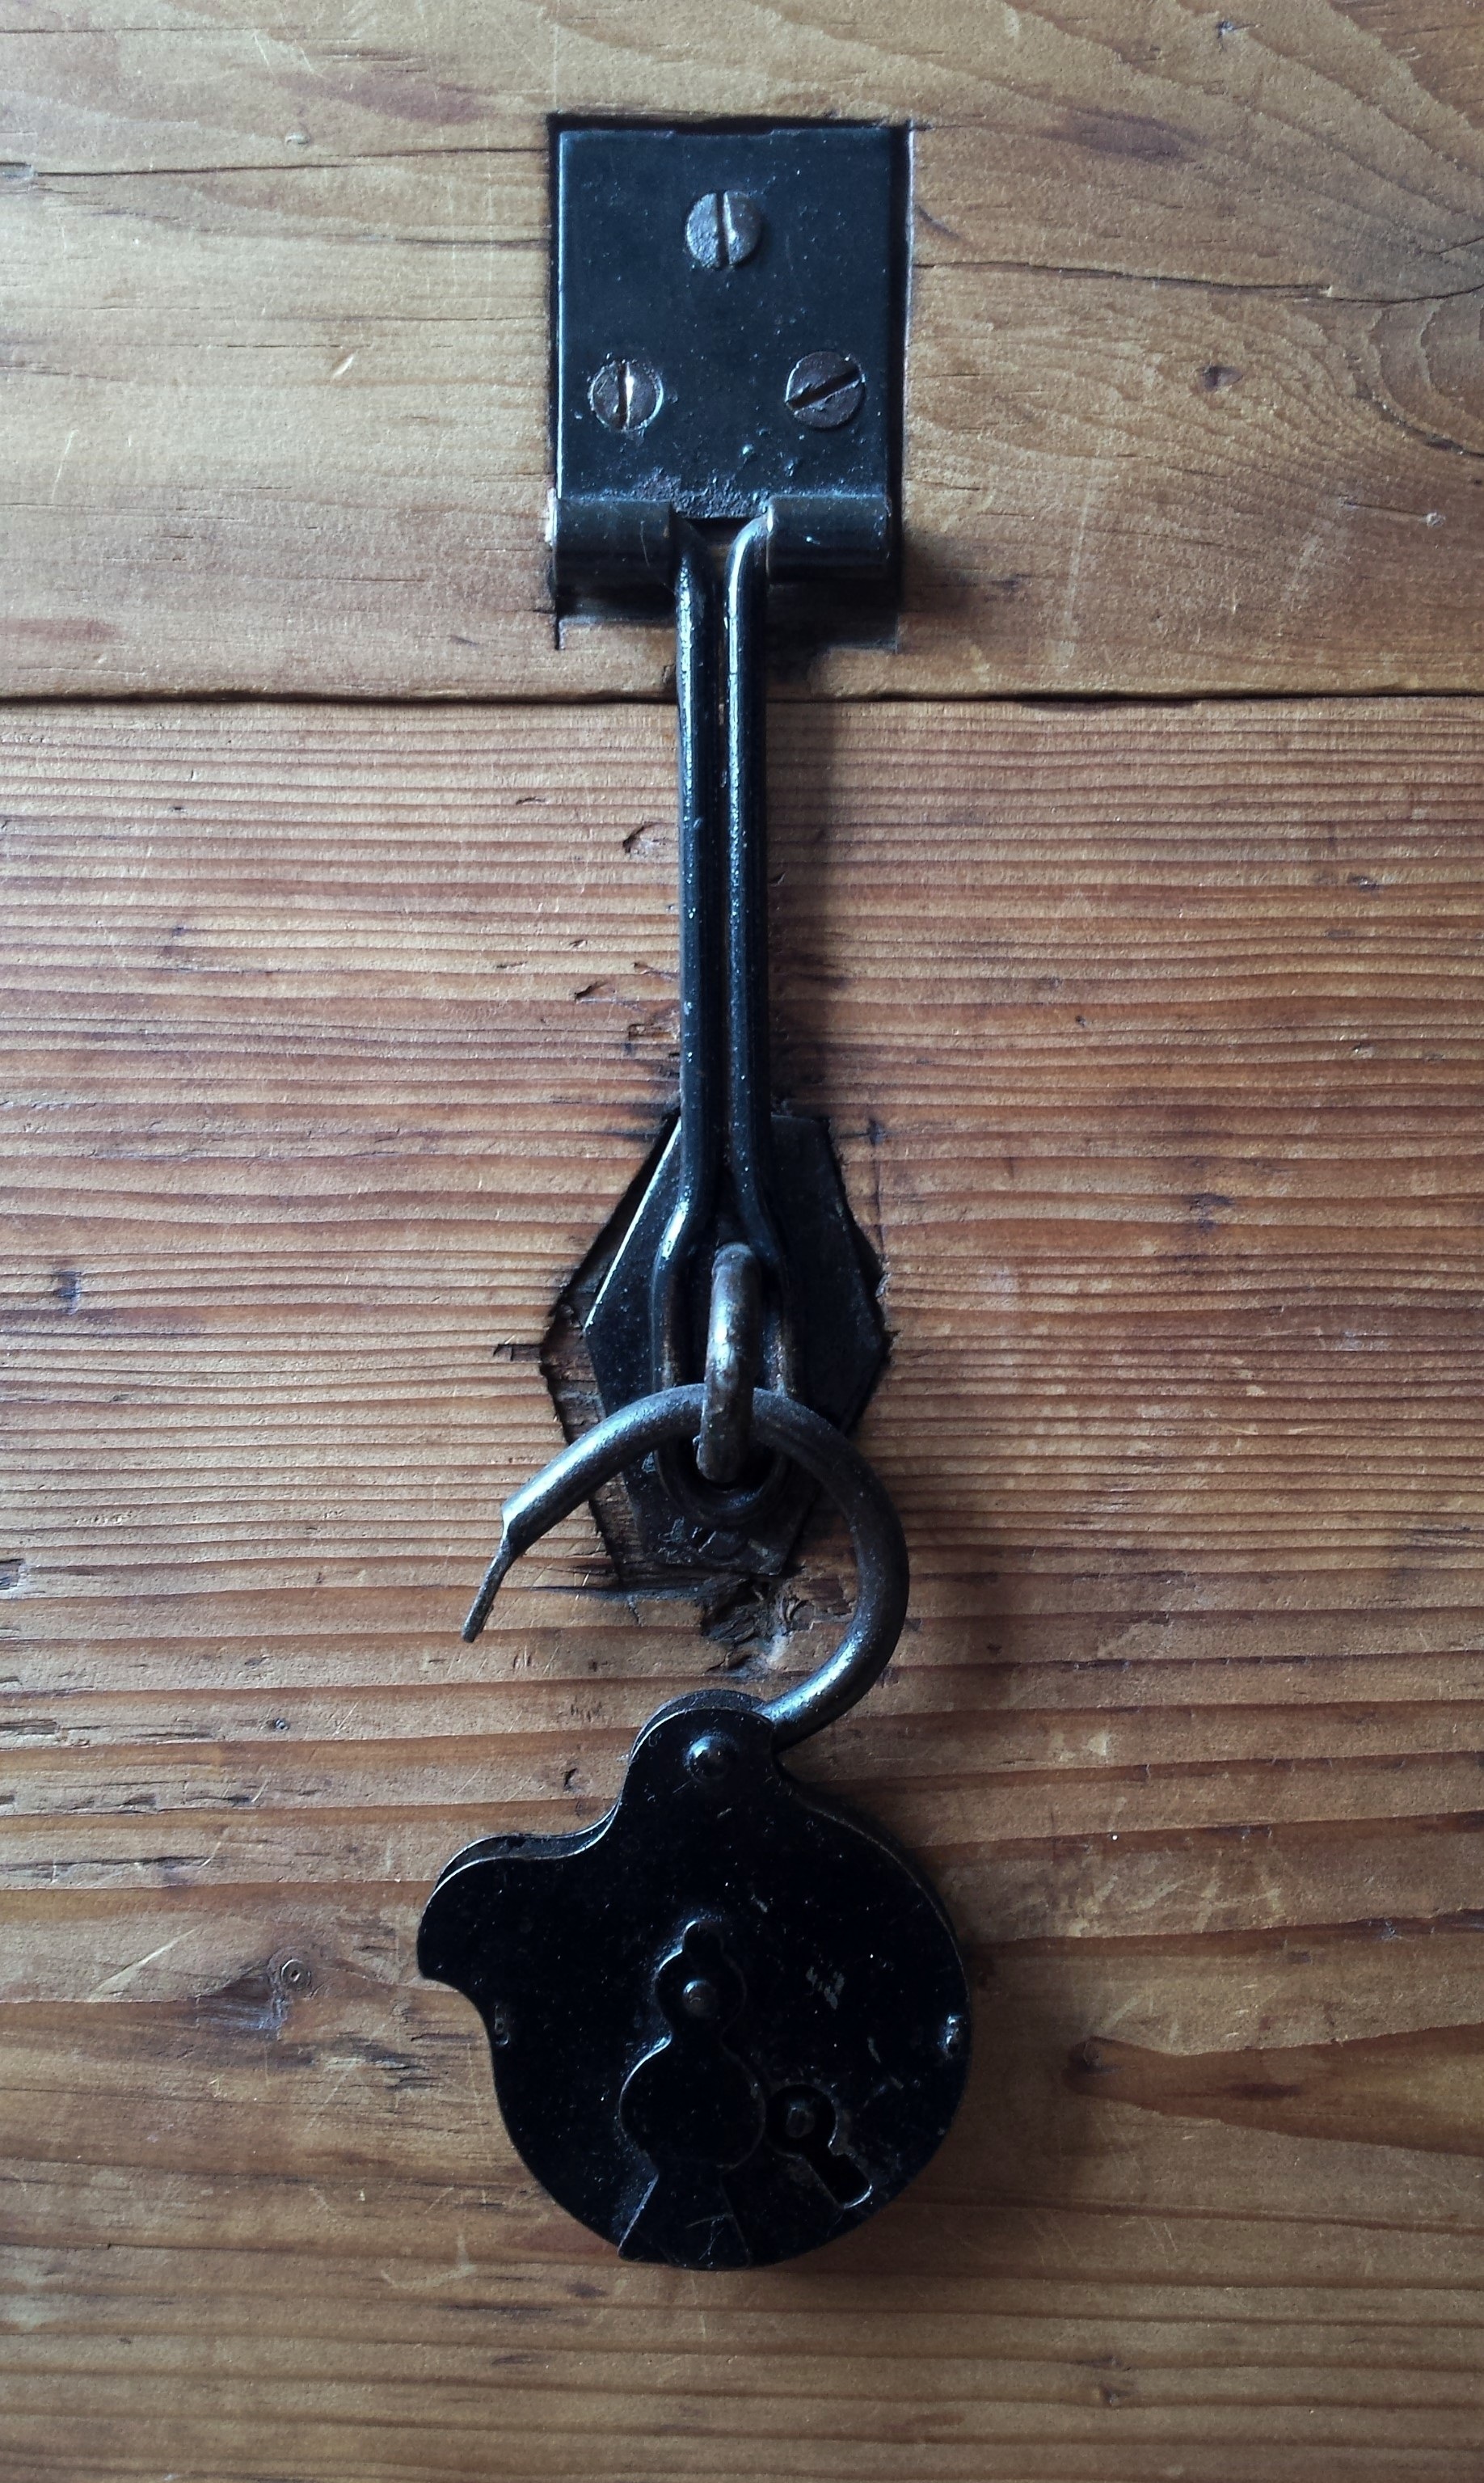
open, wood, vintage, antique, old, isolated, steel, symbol, key, metal, ancient, close, padlock, closed, iron, lock, locked, unlock, access